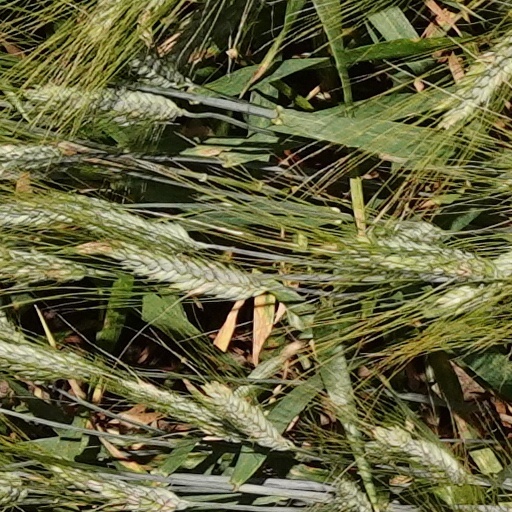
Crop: wheat